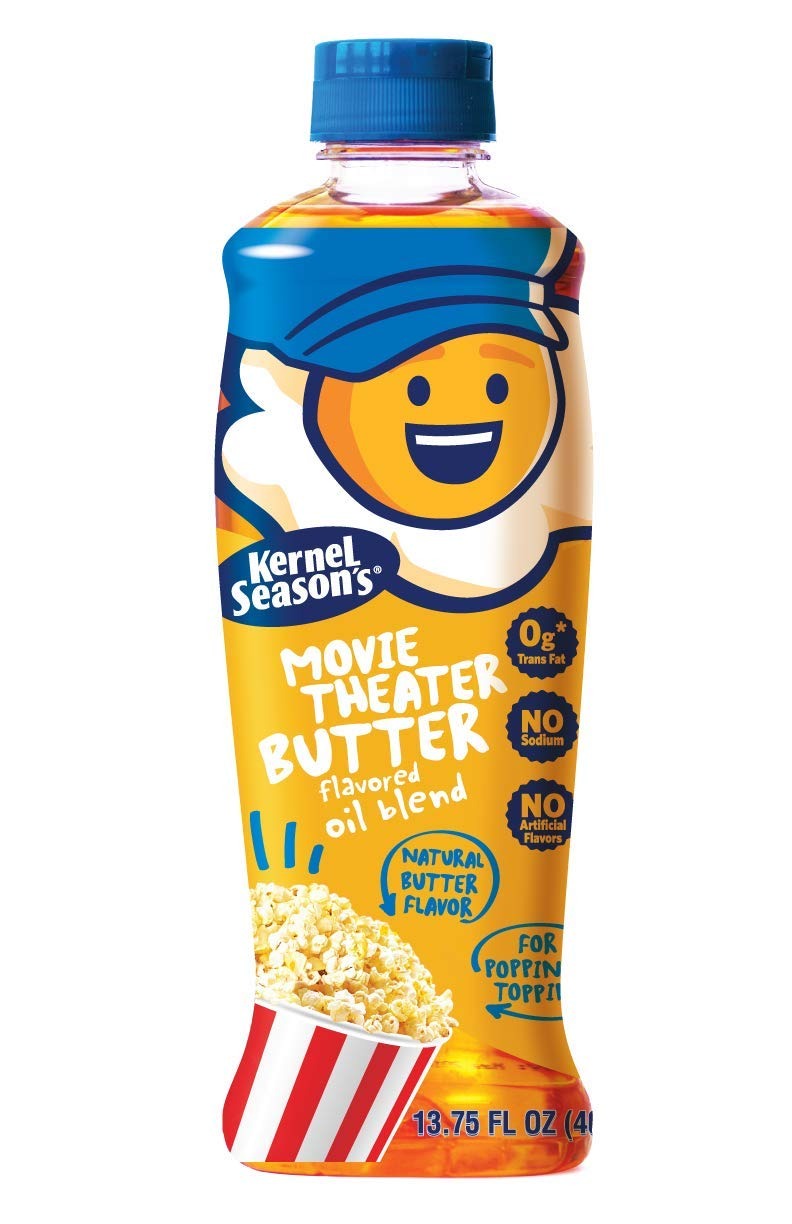
Item Name: Kernel Season's Movie Theater Popcorn Oil, Butter, 13.75 Fl oz
Bullet Point 1: Recreate the delicious taste of movie theater popcorn at home with Kernel Season's movie theater Butter Oil
Bullet Point 2: With only 120 calories per serving
Bullet Point 3: Certified Gluten Free and Kosher
Bullet Point 4: Proudly Made in the US
Bullet Point 5: Shake up your popcorn!
Value: 13.75
Unit: Fl Oz

Price: 4.99